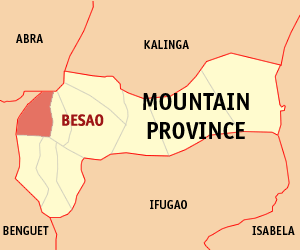
Besao est une municipalité de 5ᵉ classe située dans la Mountain Province aux Philippines. Selon le recensement de 2010 elle est peuplée de 7 818 habitants. Le nom de cette ville viendrait de l'ilocano « Buso » qui signifie « coupeur de tête ».